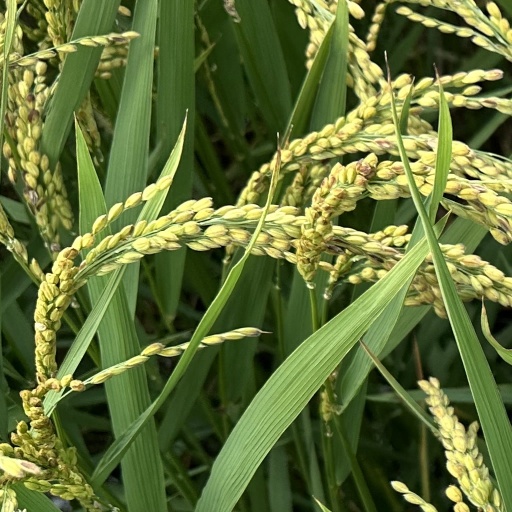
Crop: rice